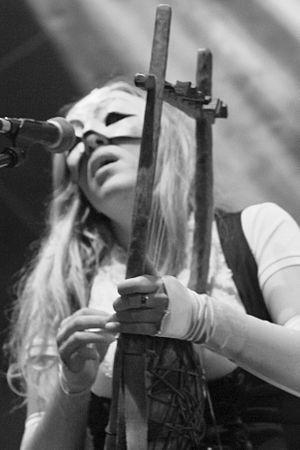
Daemonia Nymphe est un groupe de musique grec créé en 1994 par Spyros Giasafaki et Evi Stergiou. La musique du groupe s'inspire fortement de la musique grecque antique et relève, selon les classements, de la musique gothique ou folk, ou encore du néoclassique gothique. Après avoir édité un premier album en 1998 chez le label allemand Solisticium Records, les albums du groupe sont publiés par le label français Prikosnovénie depuis 2002.